Tavares Gooden

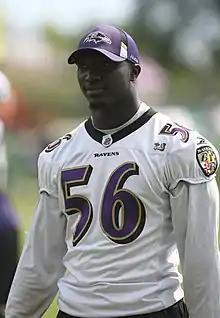
Gooden with the Baltimore Ravens in 2009

Tavares Gooden (born October 7, 1984) is an American former professional football player who was a linebacker in the National Football League (NFL). He was selected by the Baltimore Ravens in the third round of the 2008 NFL draft. He played college football for the Miami Hurricanes.